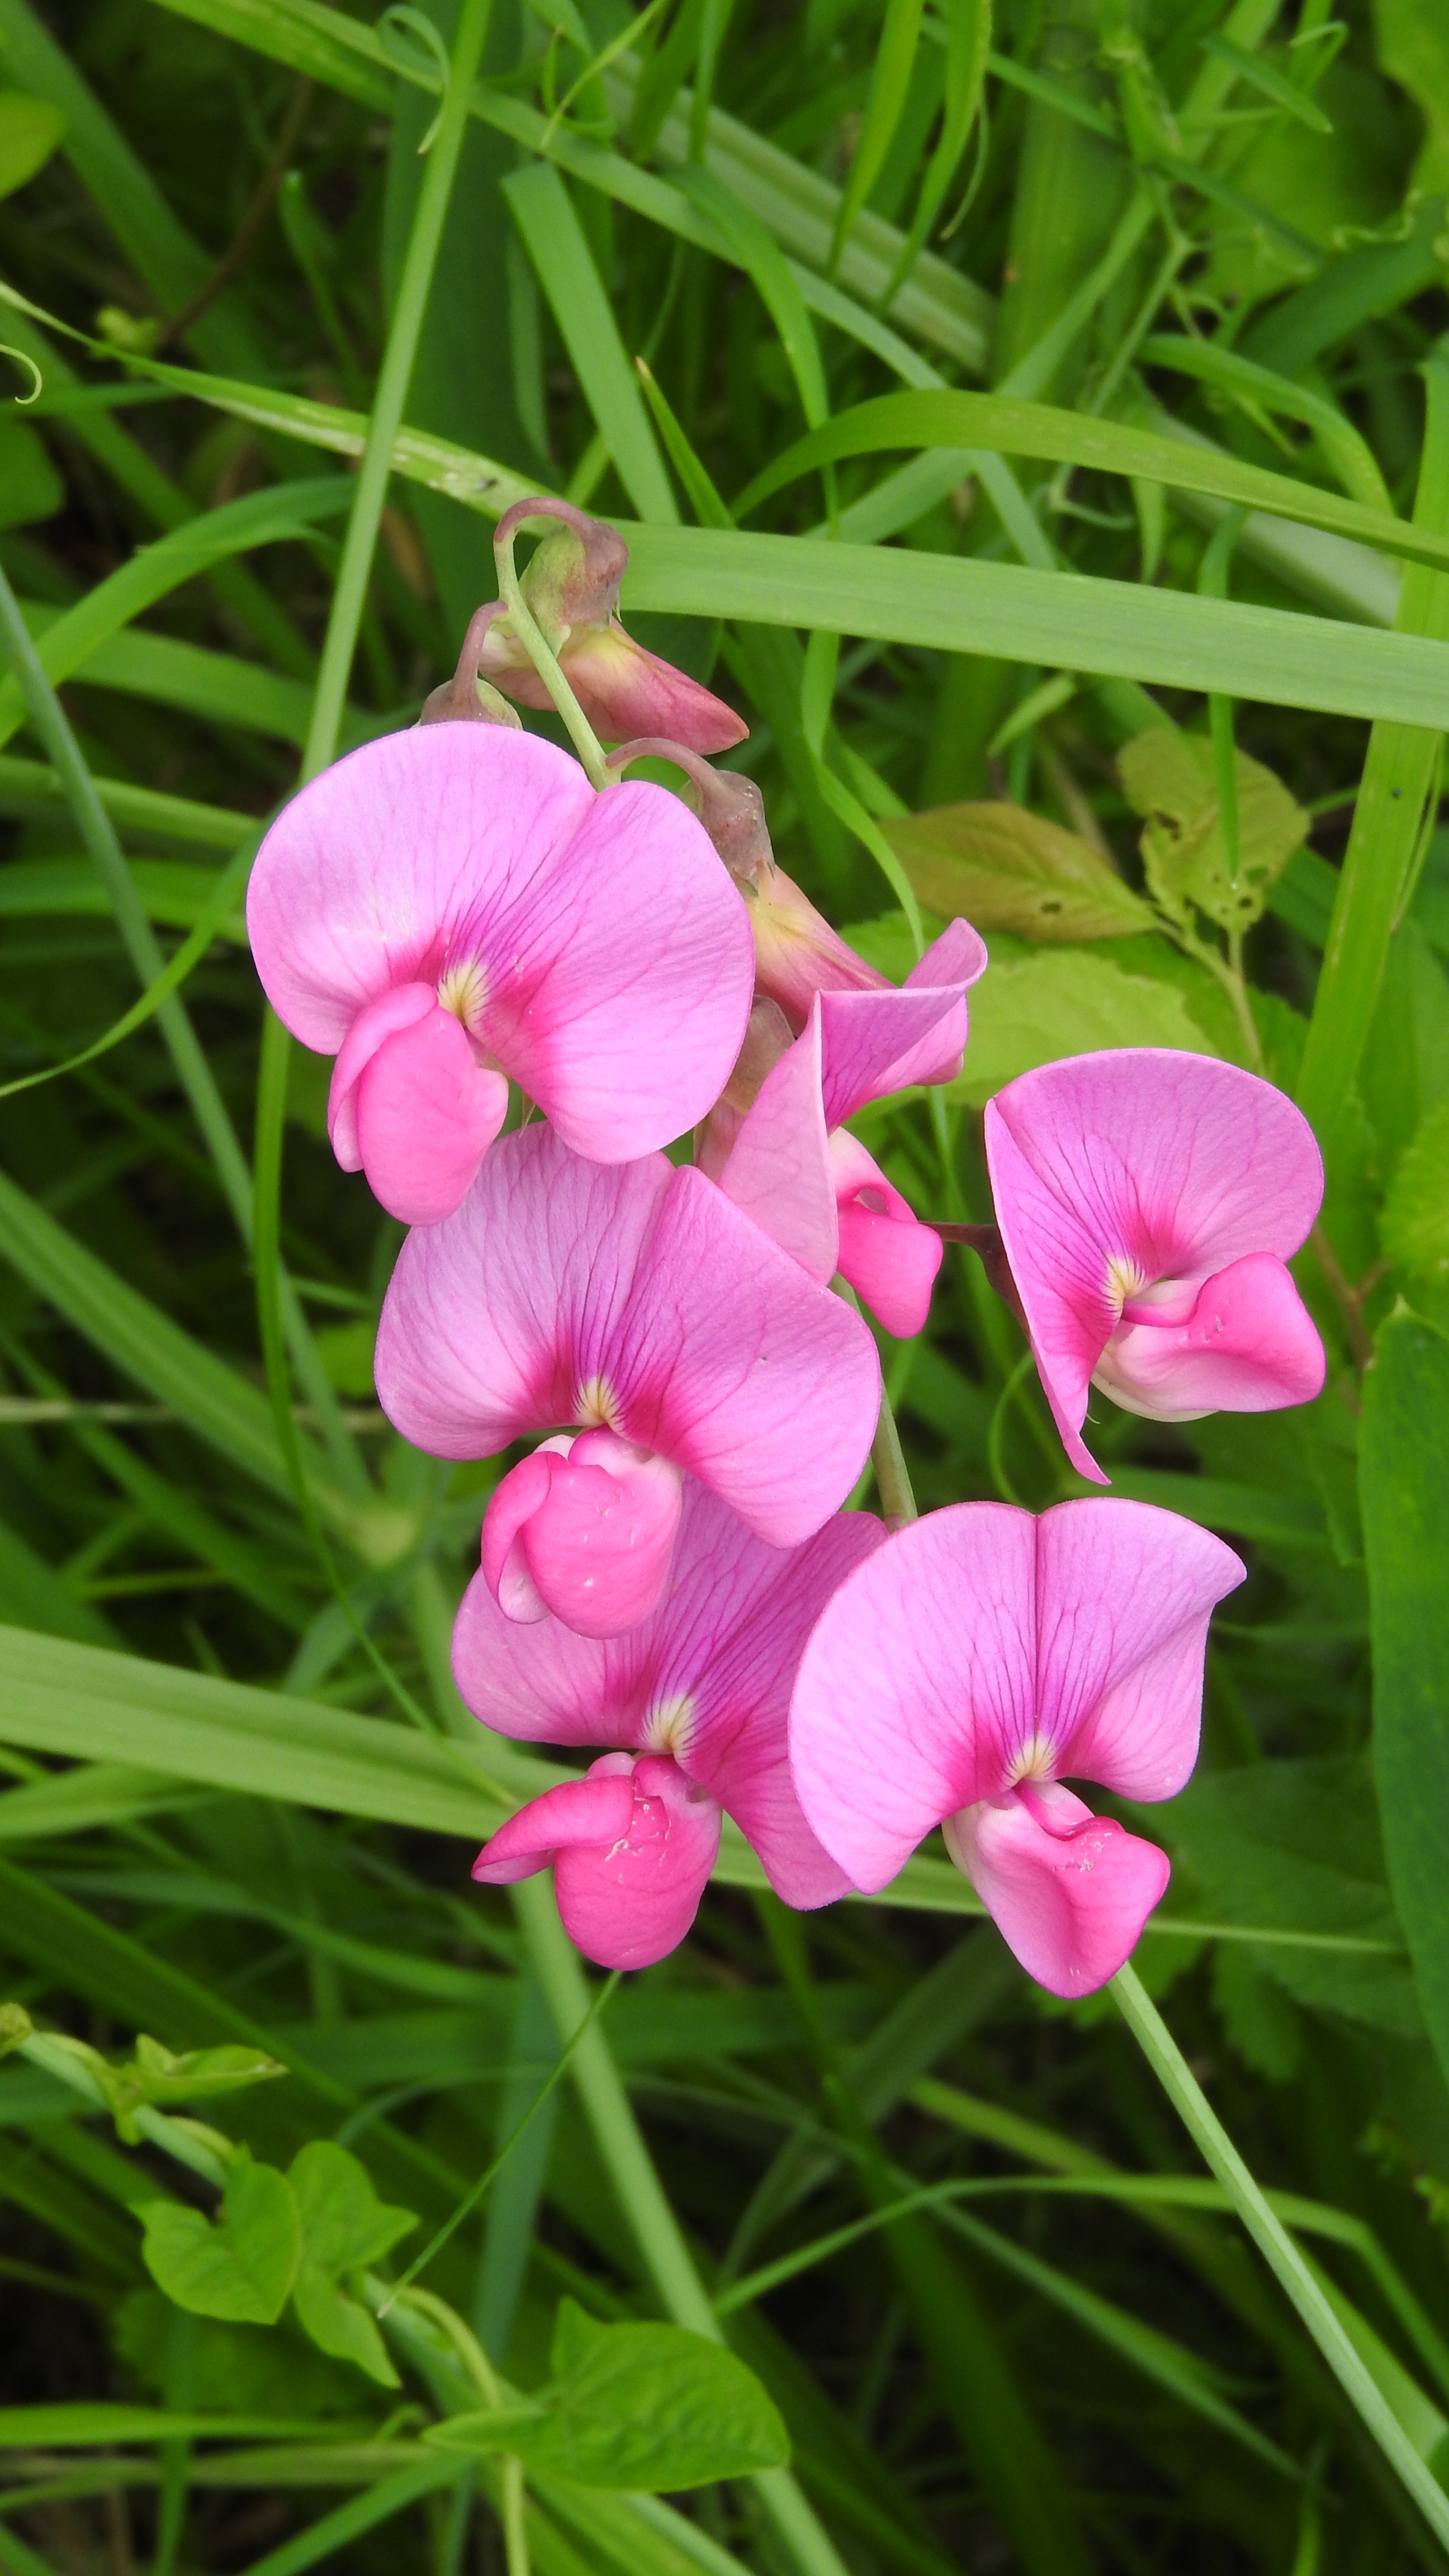
plant, flower, petal, botany, flora, wildflower, pink flower, macro photography, flowering plant, fabaceae, tuberous pea, annual plant, land plant, everlasting sweet pea